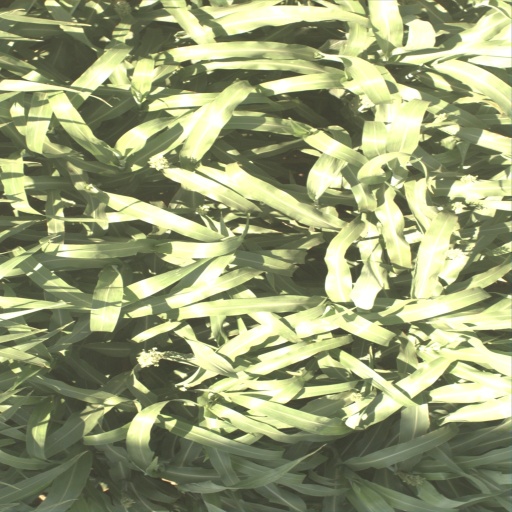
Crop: sorghum